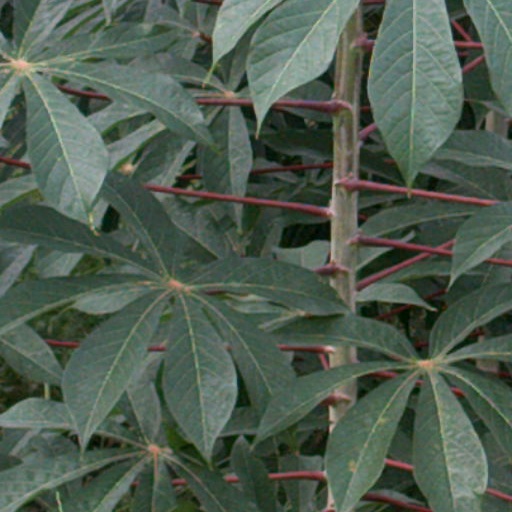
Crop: cassava